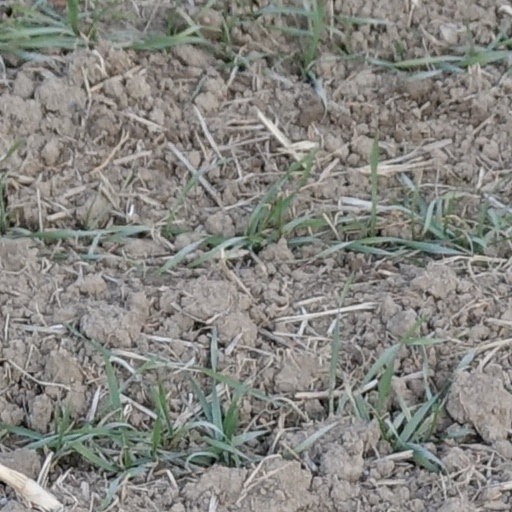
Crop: wheat